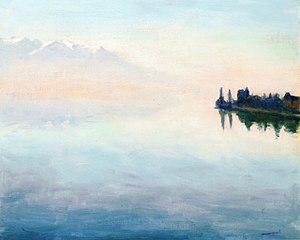
Albert Marquet est un peintre et dessinateur français né le 27 mars 1875 à Bordeaux et mort le 14 juin 1947 à Paris.